NZR WA class

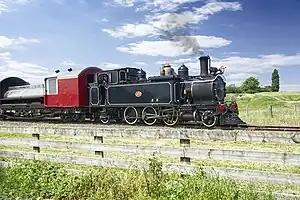
Wa165 on Gisborne City Vintage Railway

The NZR W class locomotives were a class of tank locomotive built by New Zealand Railways (NZR). Eleven were built at NZR's own Addington Workshops in Christchurch and Hillside Workshops in Dunedin. Four more were converted from old J class 2-6-0 locomotives.